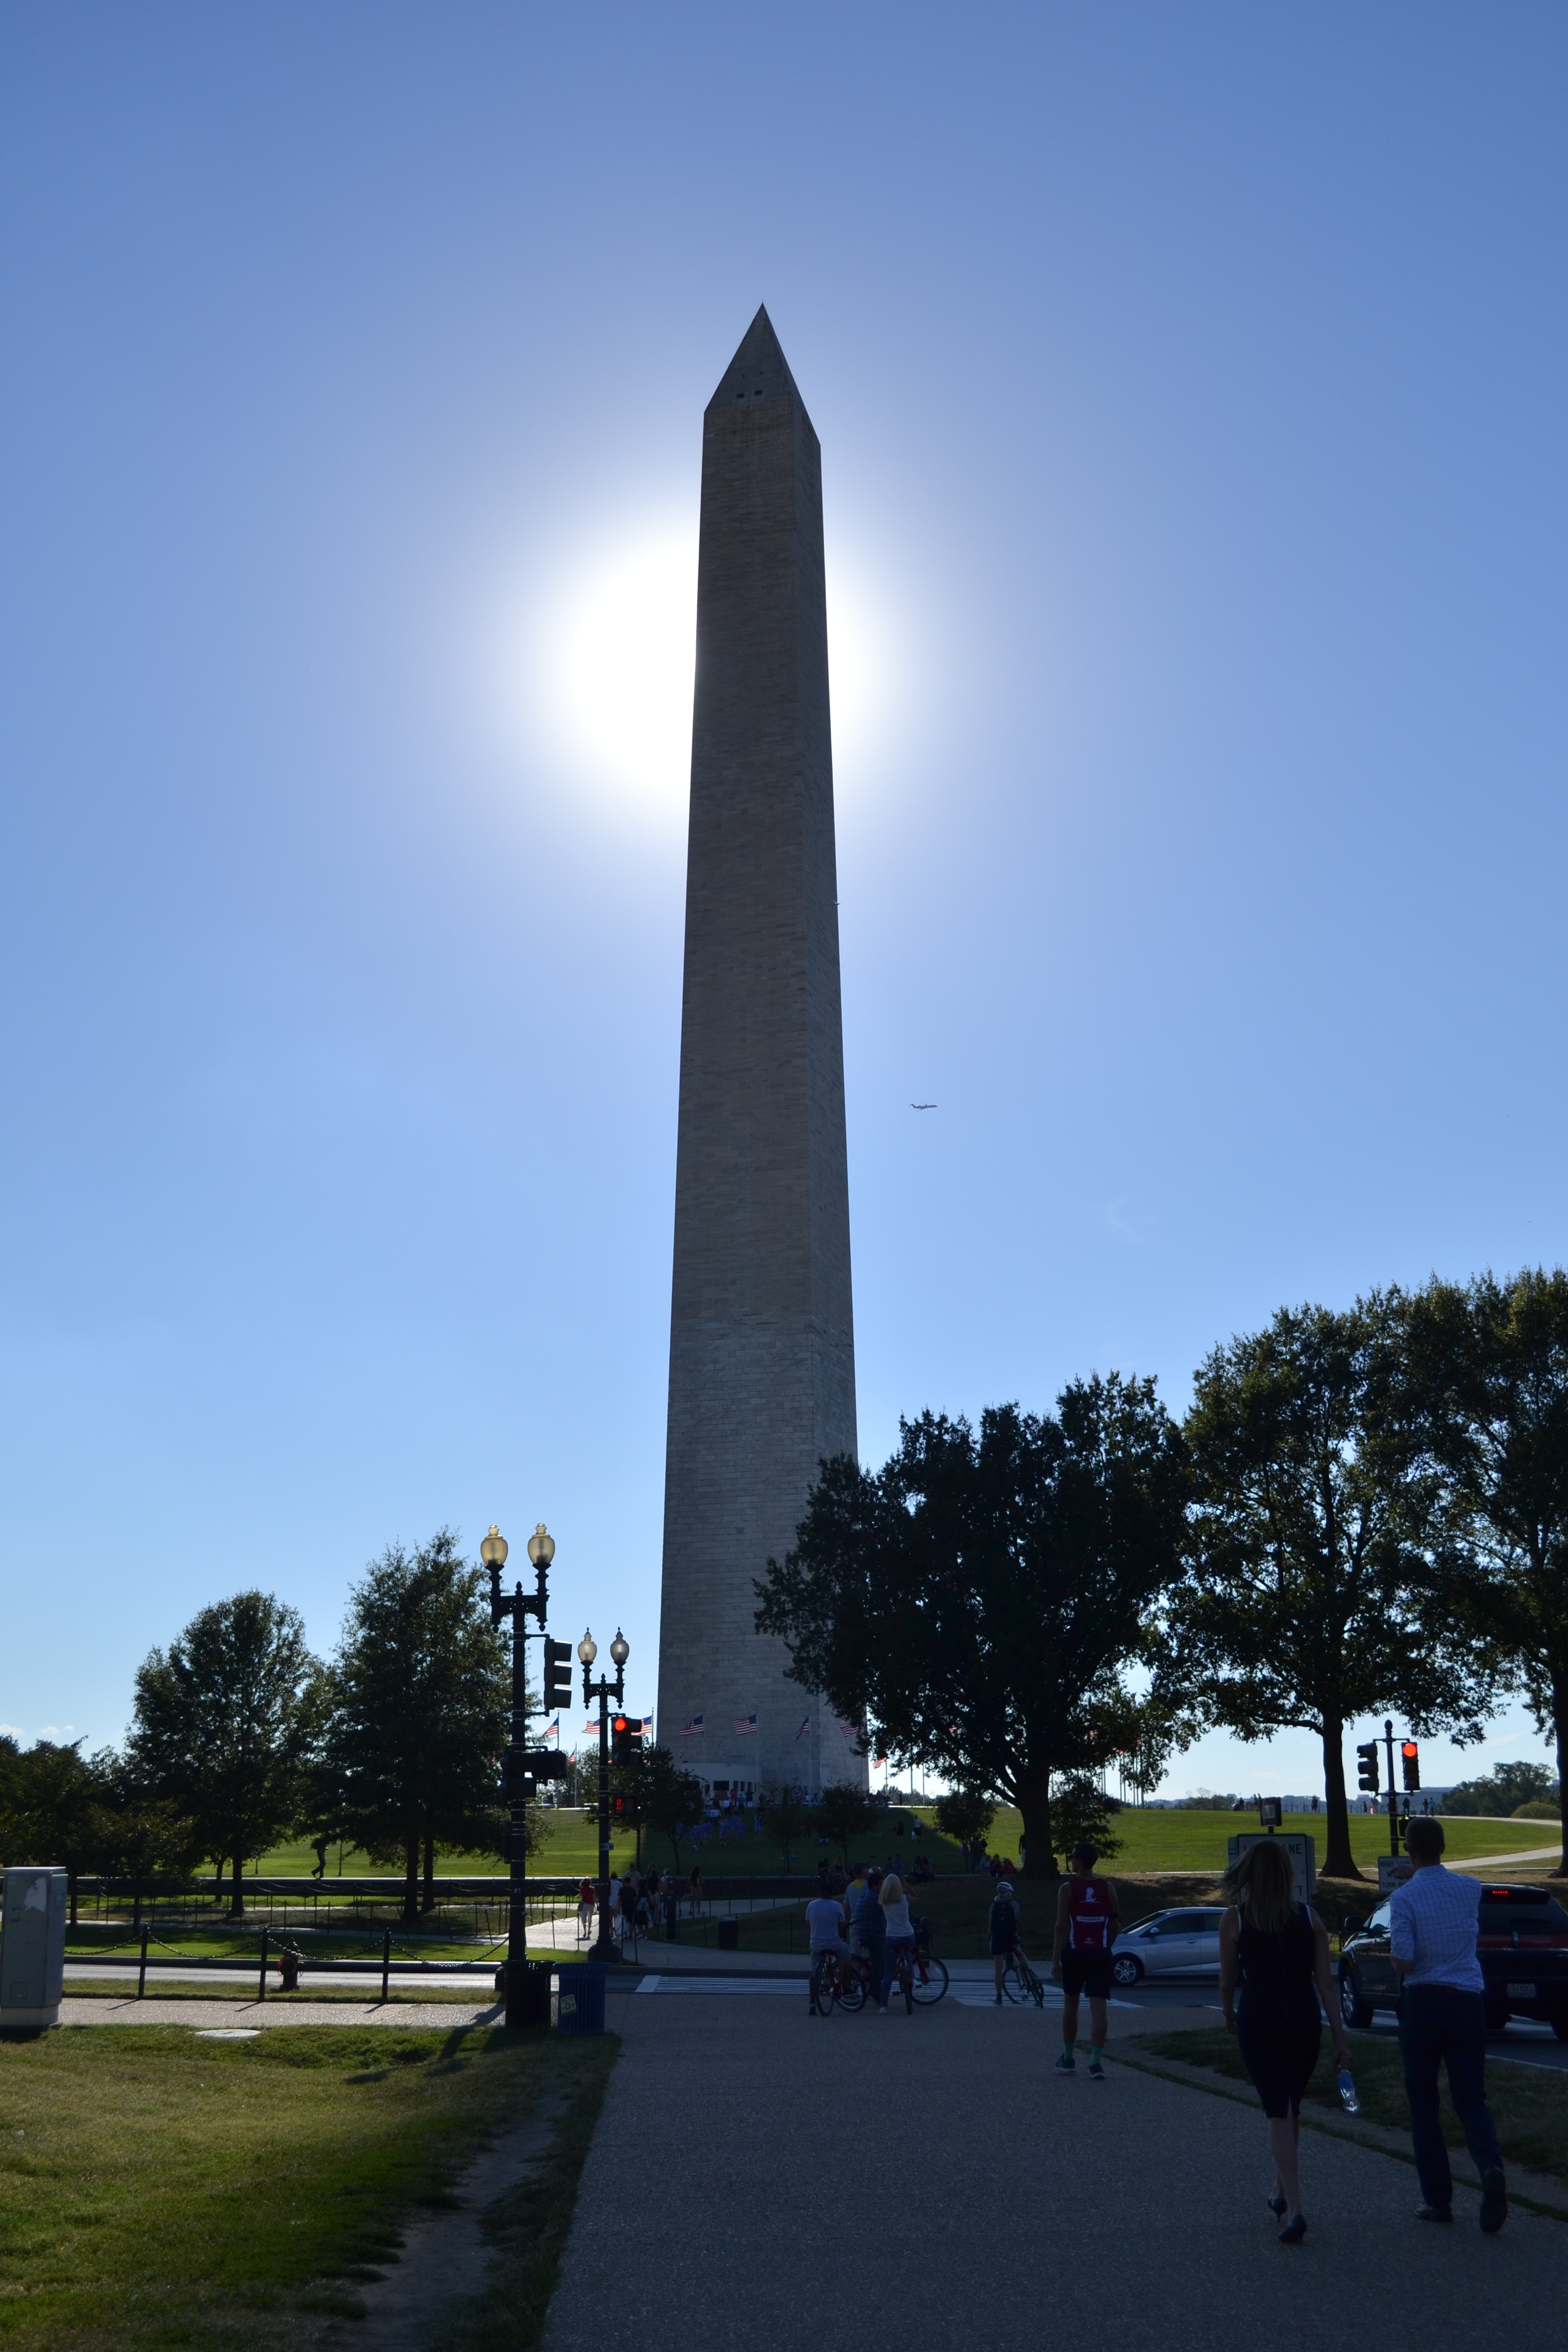
skyscraper, monument, tower, landmark, memorial, obelisk